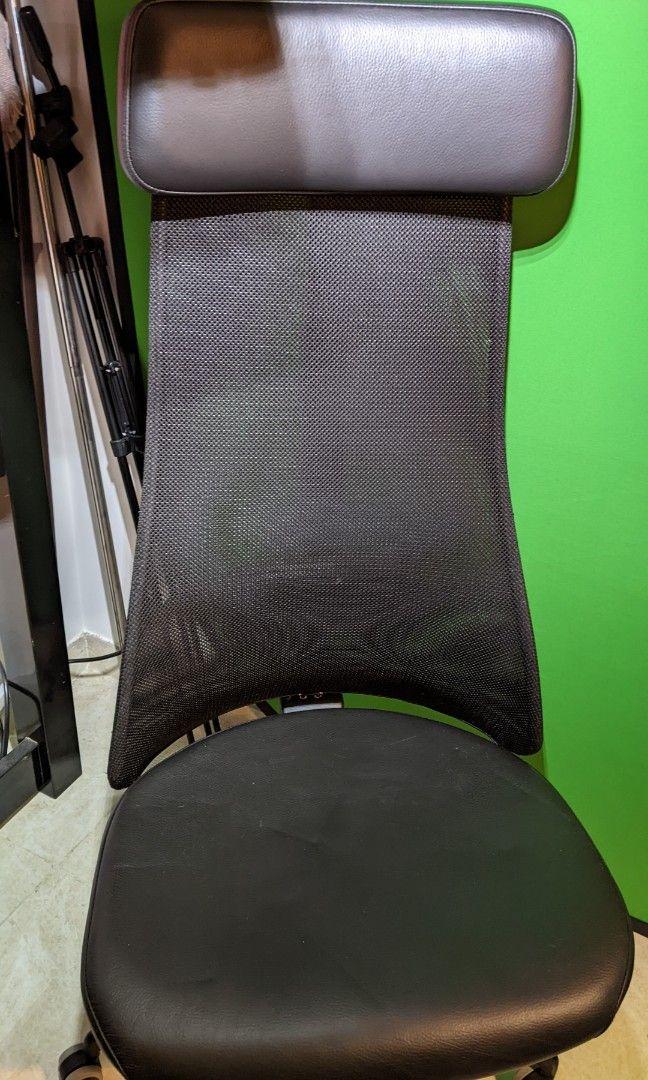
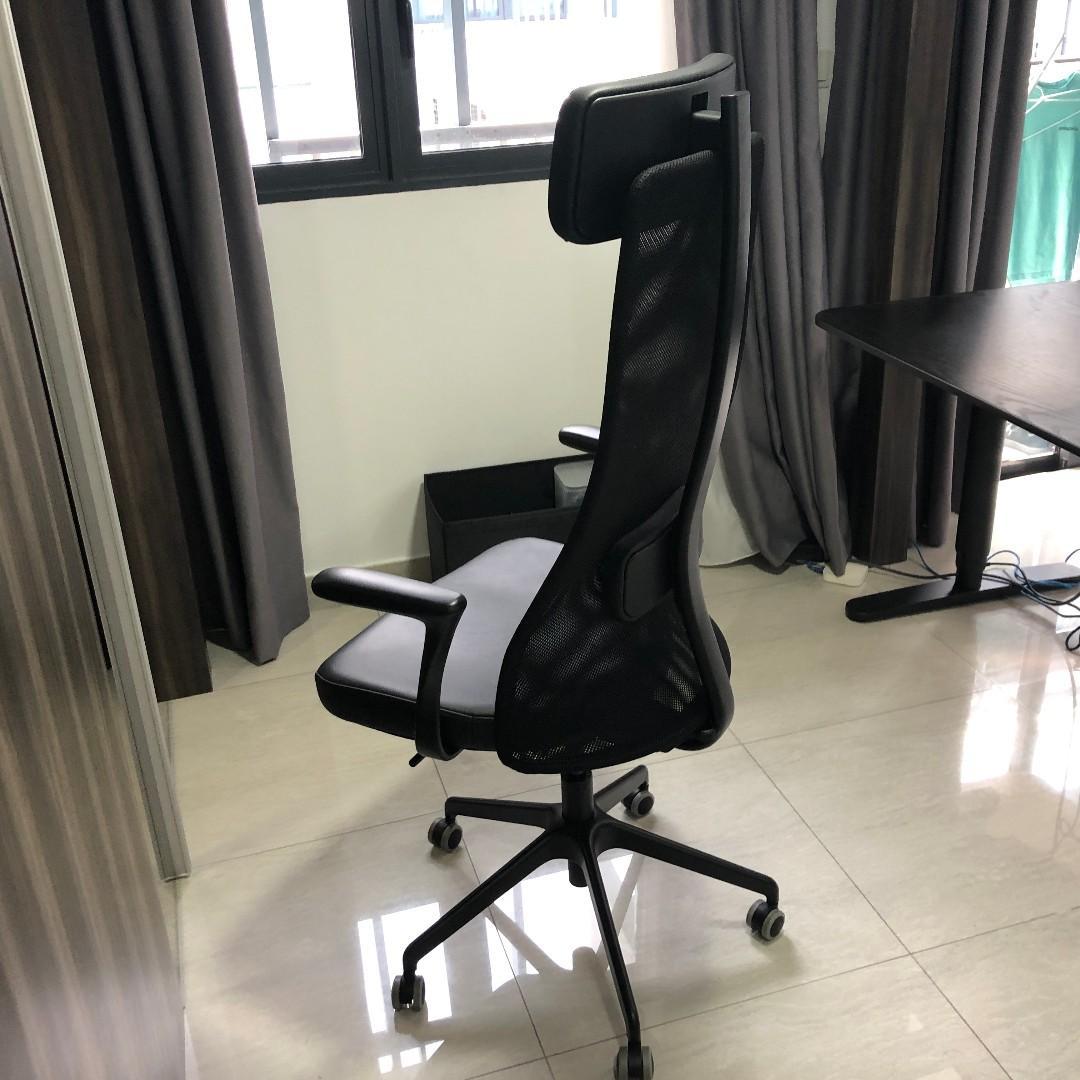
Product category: items_chair
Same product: yes